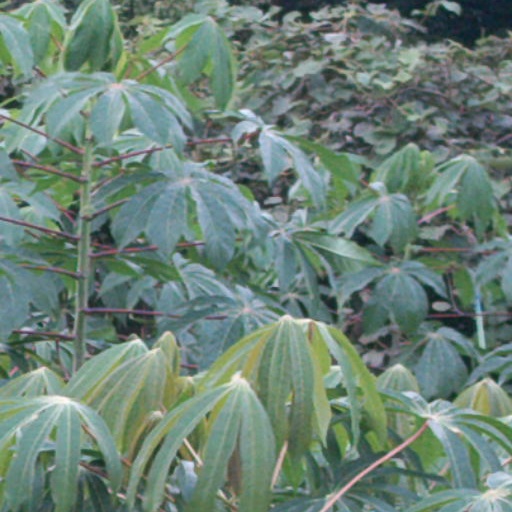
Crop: cassava